Belle Davis

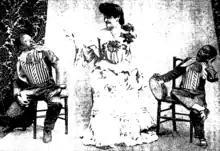
Belle Davis and "her pickchicks"

Davis was appearing at venues on the Empire Theatre circuit later that year. She was a soprano and her singing was of melodies and her appearance was stately and she had handsome promotional pictures. She was light skinned and she was encourage to darken her skin so that she would fit the stereotype of a black entertainer. She appeared with two, sometimes four, African American boys who would add dances and comedy to her songs. Two of the boys, both then under ten years old, Irving "Sneeze" Williams and Sonny Jones went on to have their own careers as musicians. Through the years, other black boys joined her troupe, including Walter Humphrey, Louis Douglas, and Archie Ware, some of which went on to become stars themselves.